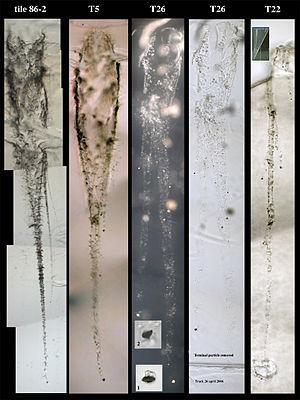
Stardust est une mission interplanétaire de l'agence spatiale américaine, la NASA. La sonde spatiale développée a pour objectif de ramener sur Terre des échantillons de la queue de la comète 81P/Wild ainsi que des poussières interstellaires. La sonde est lancée le 7 février 1999 par une fusée Delta II puis a recours à l'assistance gravitationnelle de la Terre pour rejoindre sa cible. Le 24 janvier 2004, Stardust traverse la queue de la comète en passant à moins de 236 km de son noyau et capture plusieurs milliers de particules dans un collecteur rempli d'aérogel. Ces échantillons reviennent sur Terre dans une capsule qui, après s'être détachée de la sonde, effectue une rentrée atmosphérique avant d'atterrir en douceur le 15 janvier 2006 dans le désert de l'Utah aux États-Unis. Stardust est la première mission à ramener un échantillon d'un corps céleste autre que la Lune.